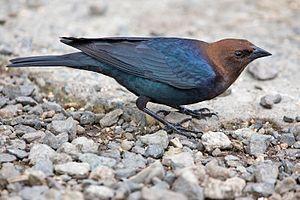
Molothrus est un genre de passereaux de la famille des Icteridae. Ses espèces sont nommées vachers.
Cette liste des oiseaux au Canada provient de Bird Checklists of the World en date du mois de juillet 2018.
Cette liste des espèces d'oiseaux au Québec recense les taxons de ce groupe observés dans cette province du Canada. Elle provient de l'American Ornithologist Union en date du mois de janvier 2019. Elle comprend 470 espèces dont :